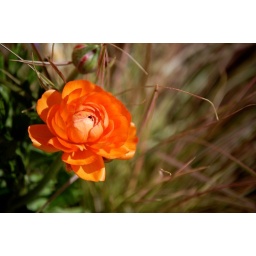
Orange Ranunculus flower with Northern Lights grass (Deschampsia cespitosa 'Northern Lights') grown in a spring container.